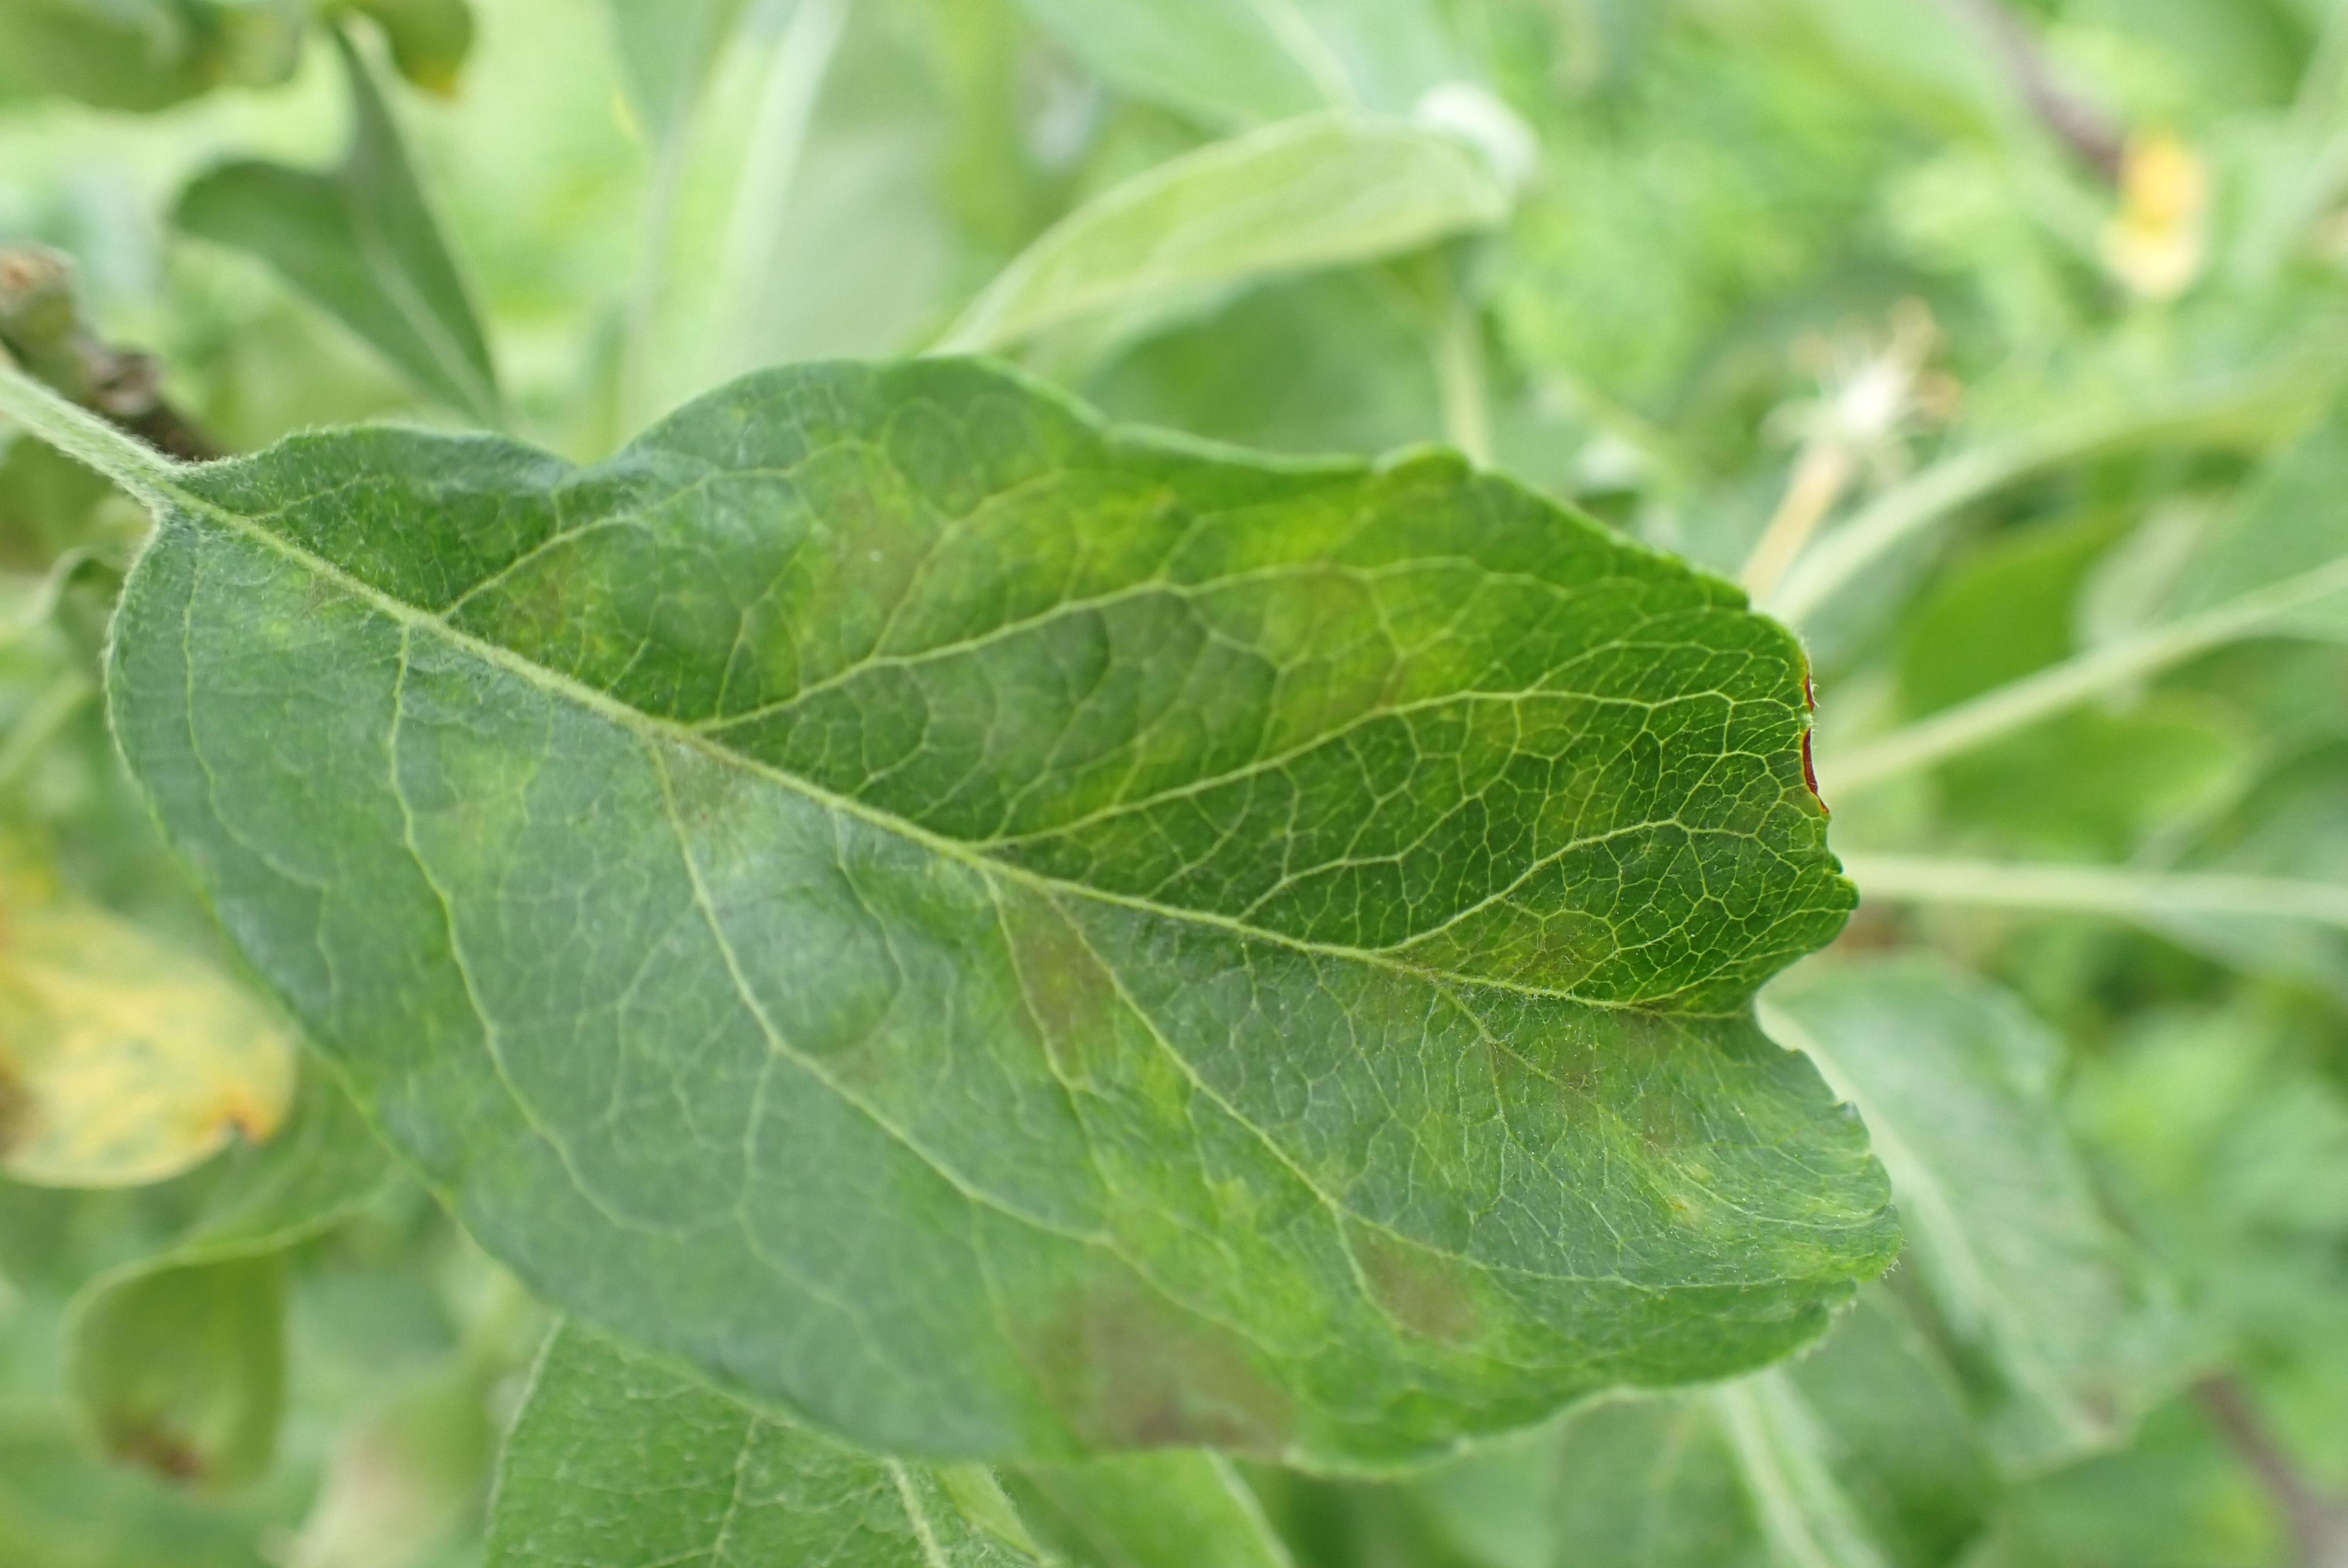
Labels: scab